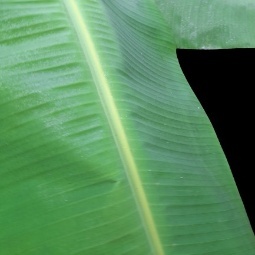
Label: Zinc